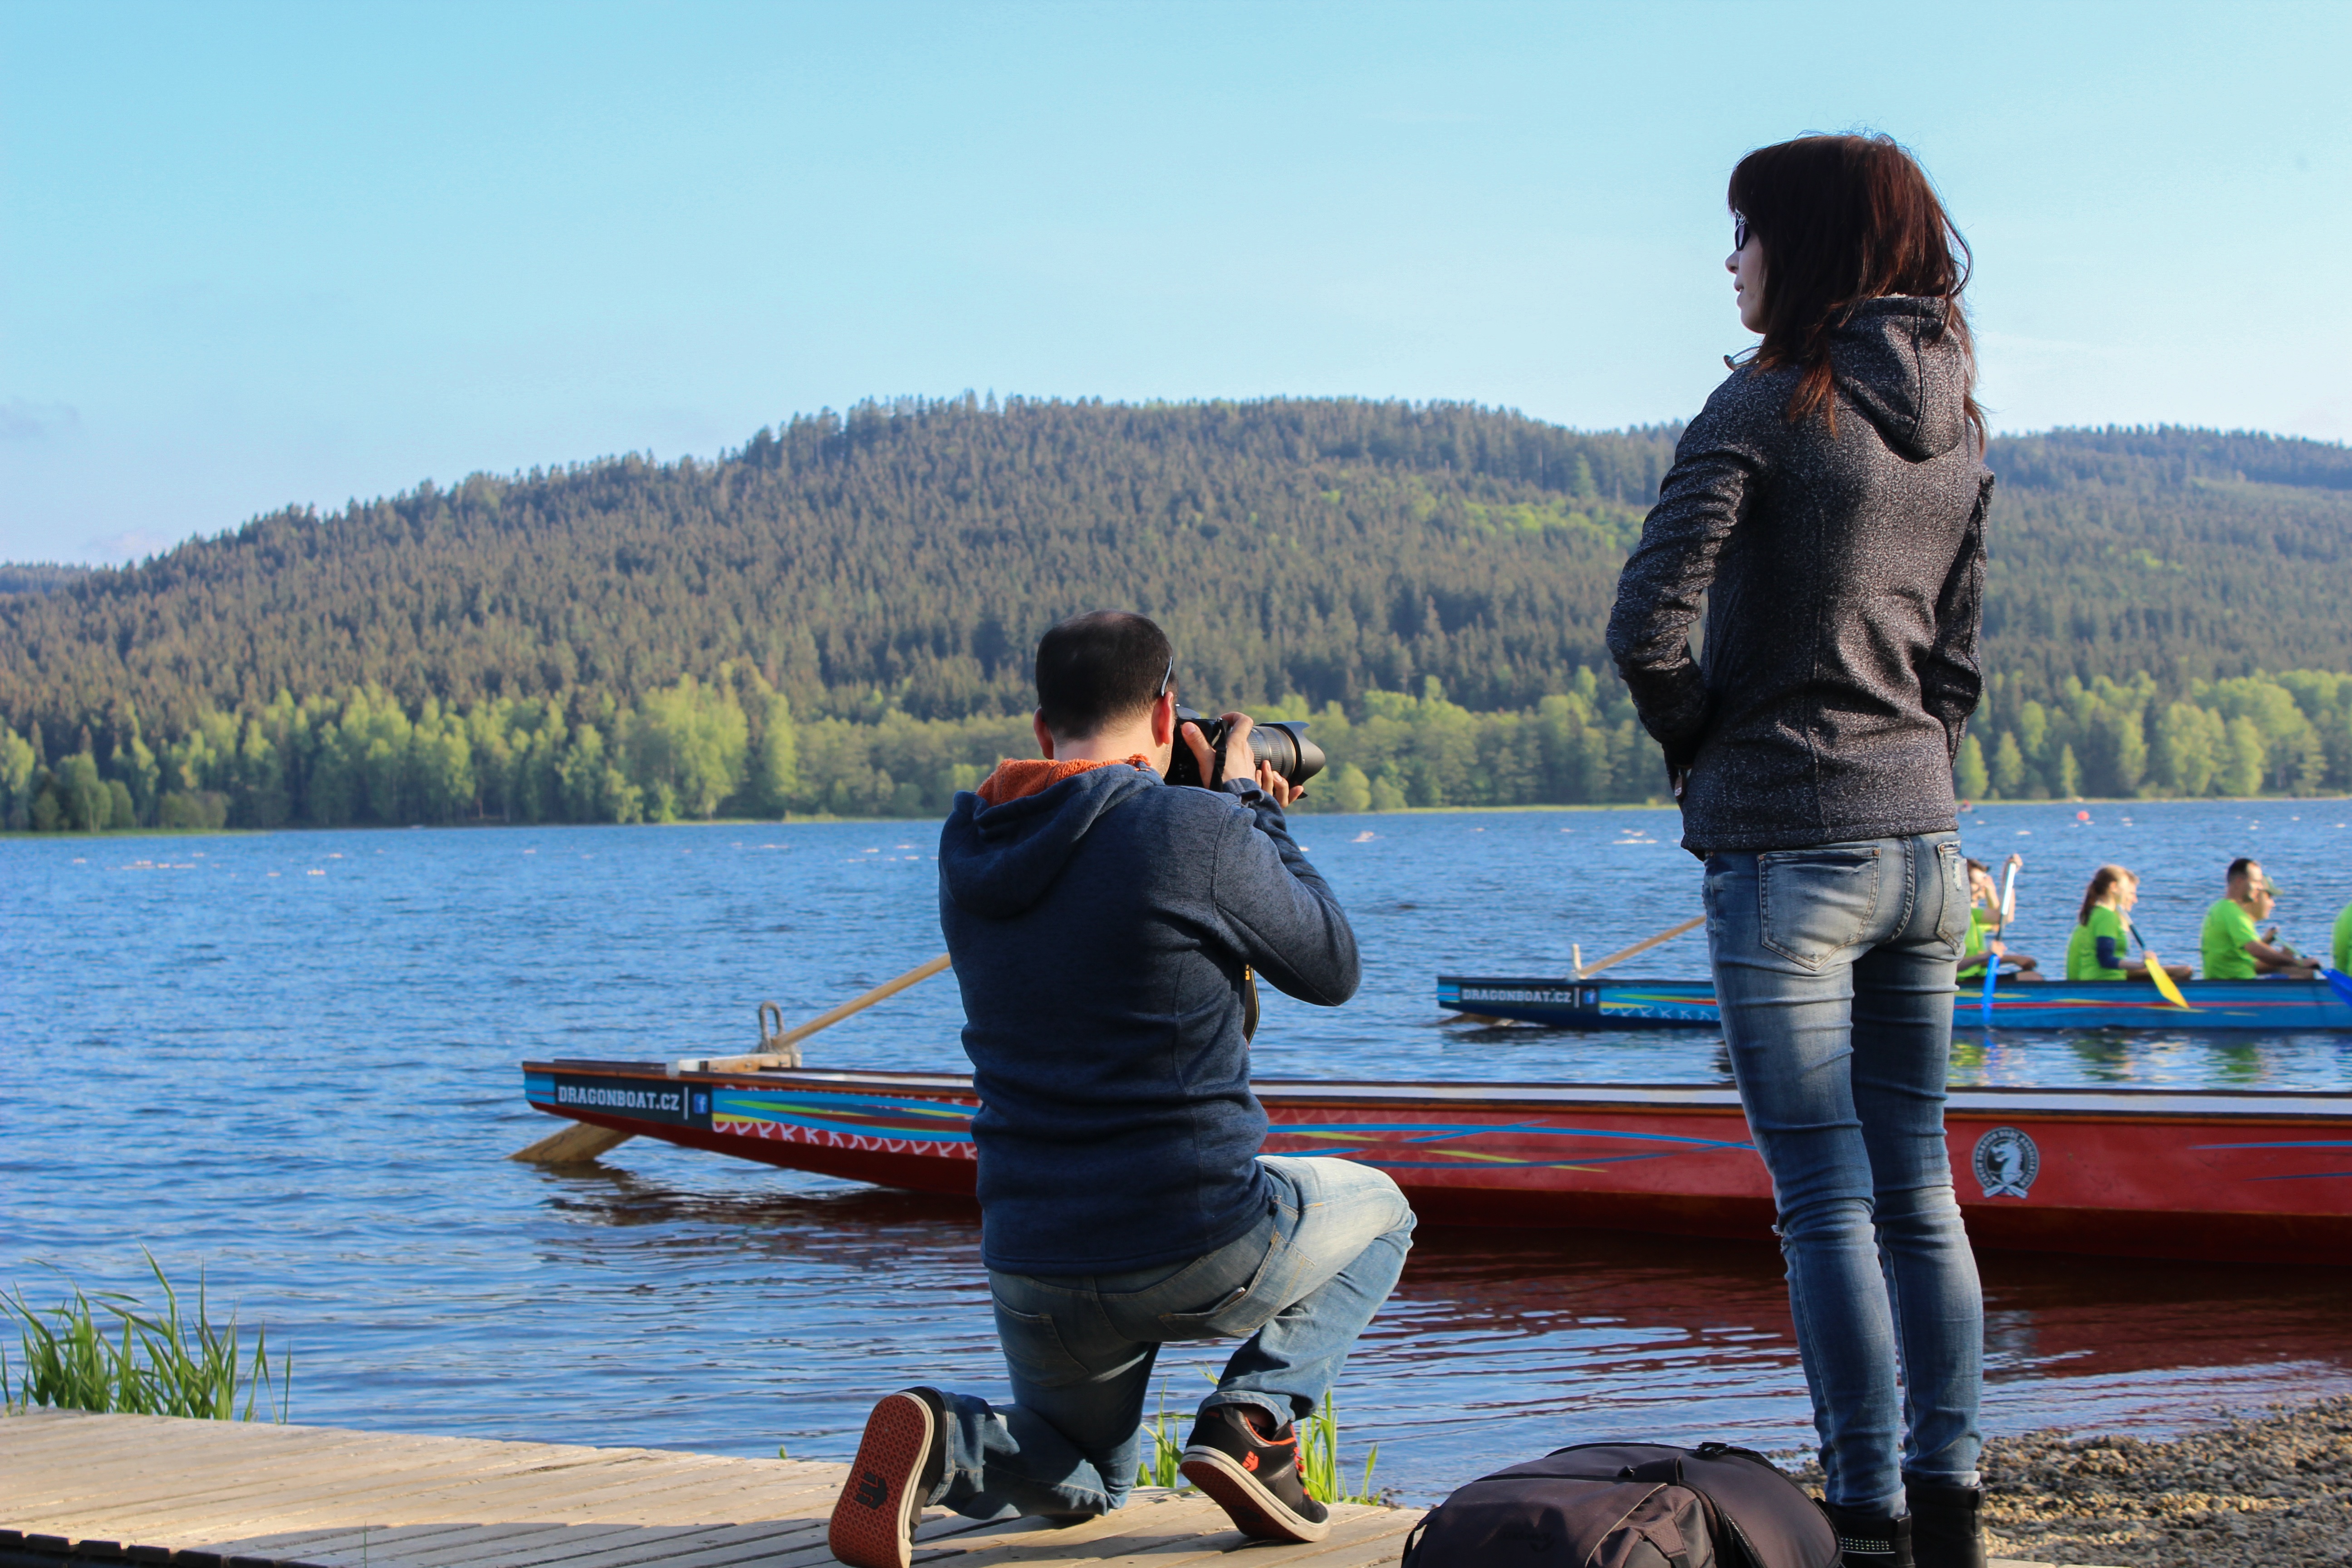
landscape, sea, boat, photographer, lake, vacation, canoe, paddle, vehicle, boating, snapshot, lide